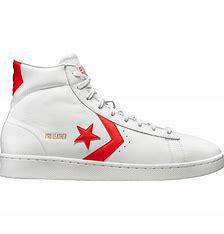
Brand: Converse
Model: Pro Leather